ASAP Nast

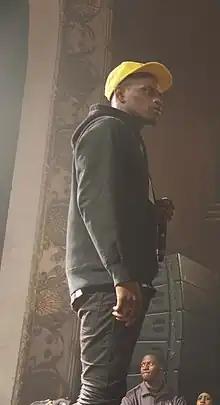
ASAP Nast performing in December 2013

Tariq Amar Devega (born July 26, 1990), known professionally as ASAP Nast (stylized A$AP Nast), is an American rapper from Harlem, New York. Nast is best known as a member of the hip-hop collective ASAP Mob. As part of ASAP Mob, they released their first project as a group, a mixtape titled "Lord$ Never Worry" in 2012. His breakout song, "Trillmatic" featuring Wu-Tang Clan's Method Man was released on December 4, 2013.